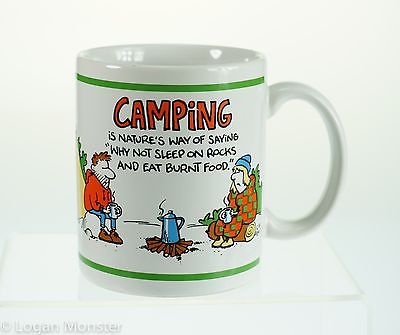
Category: mug